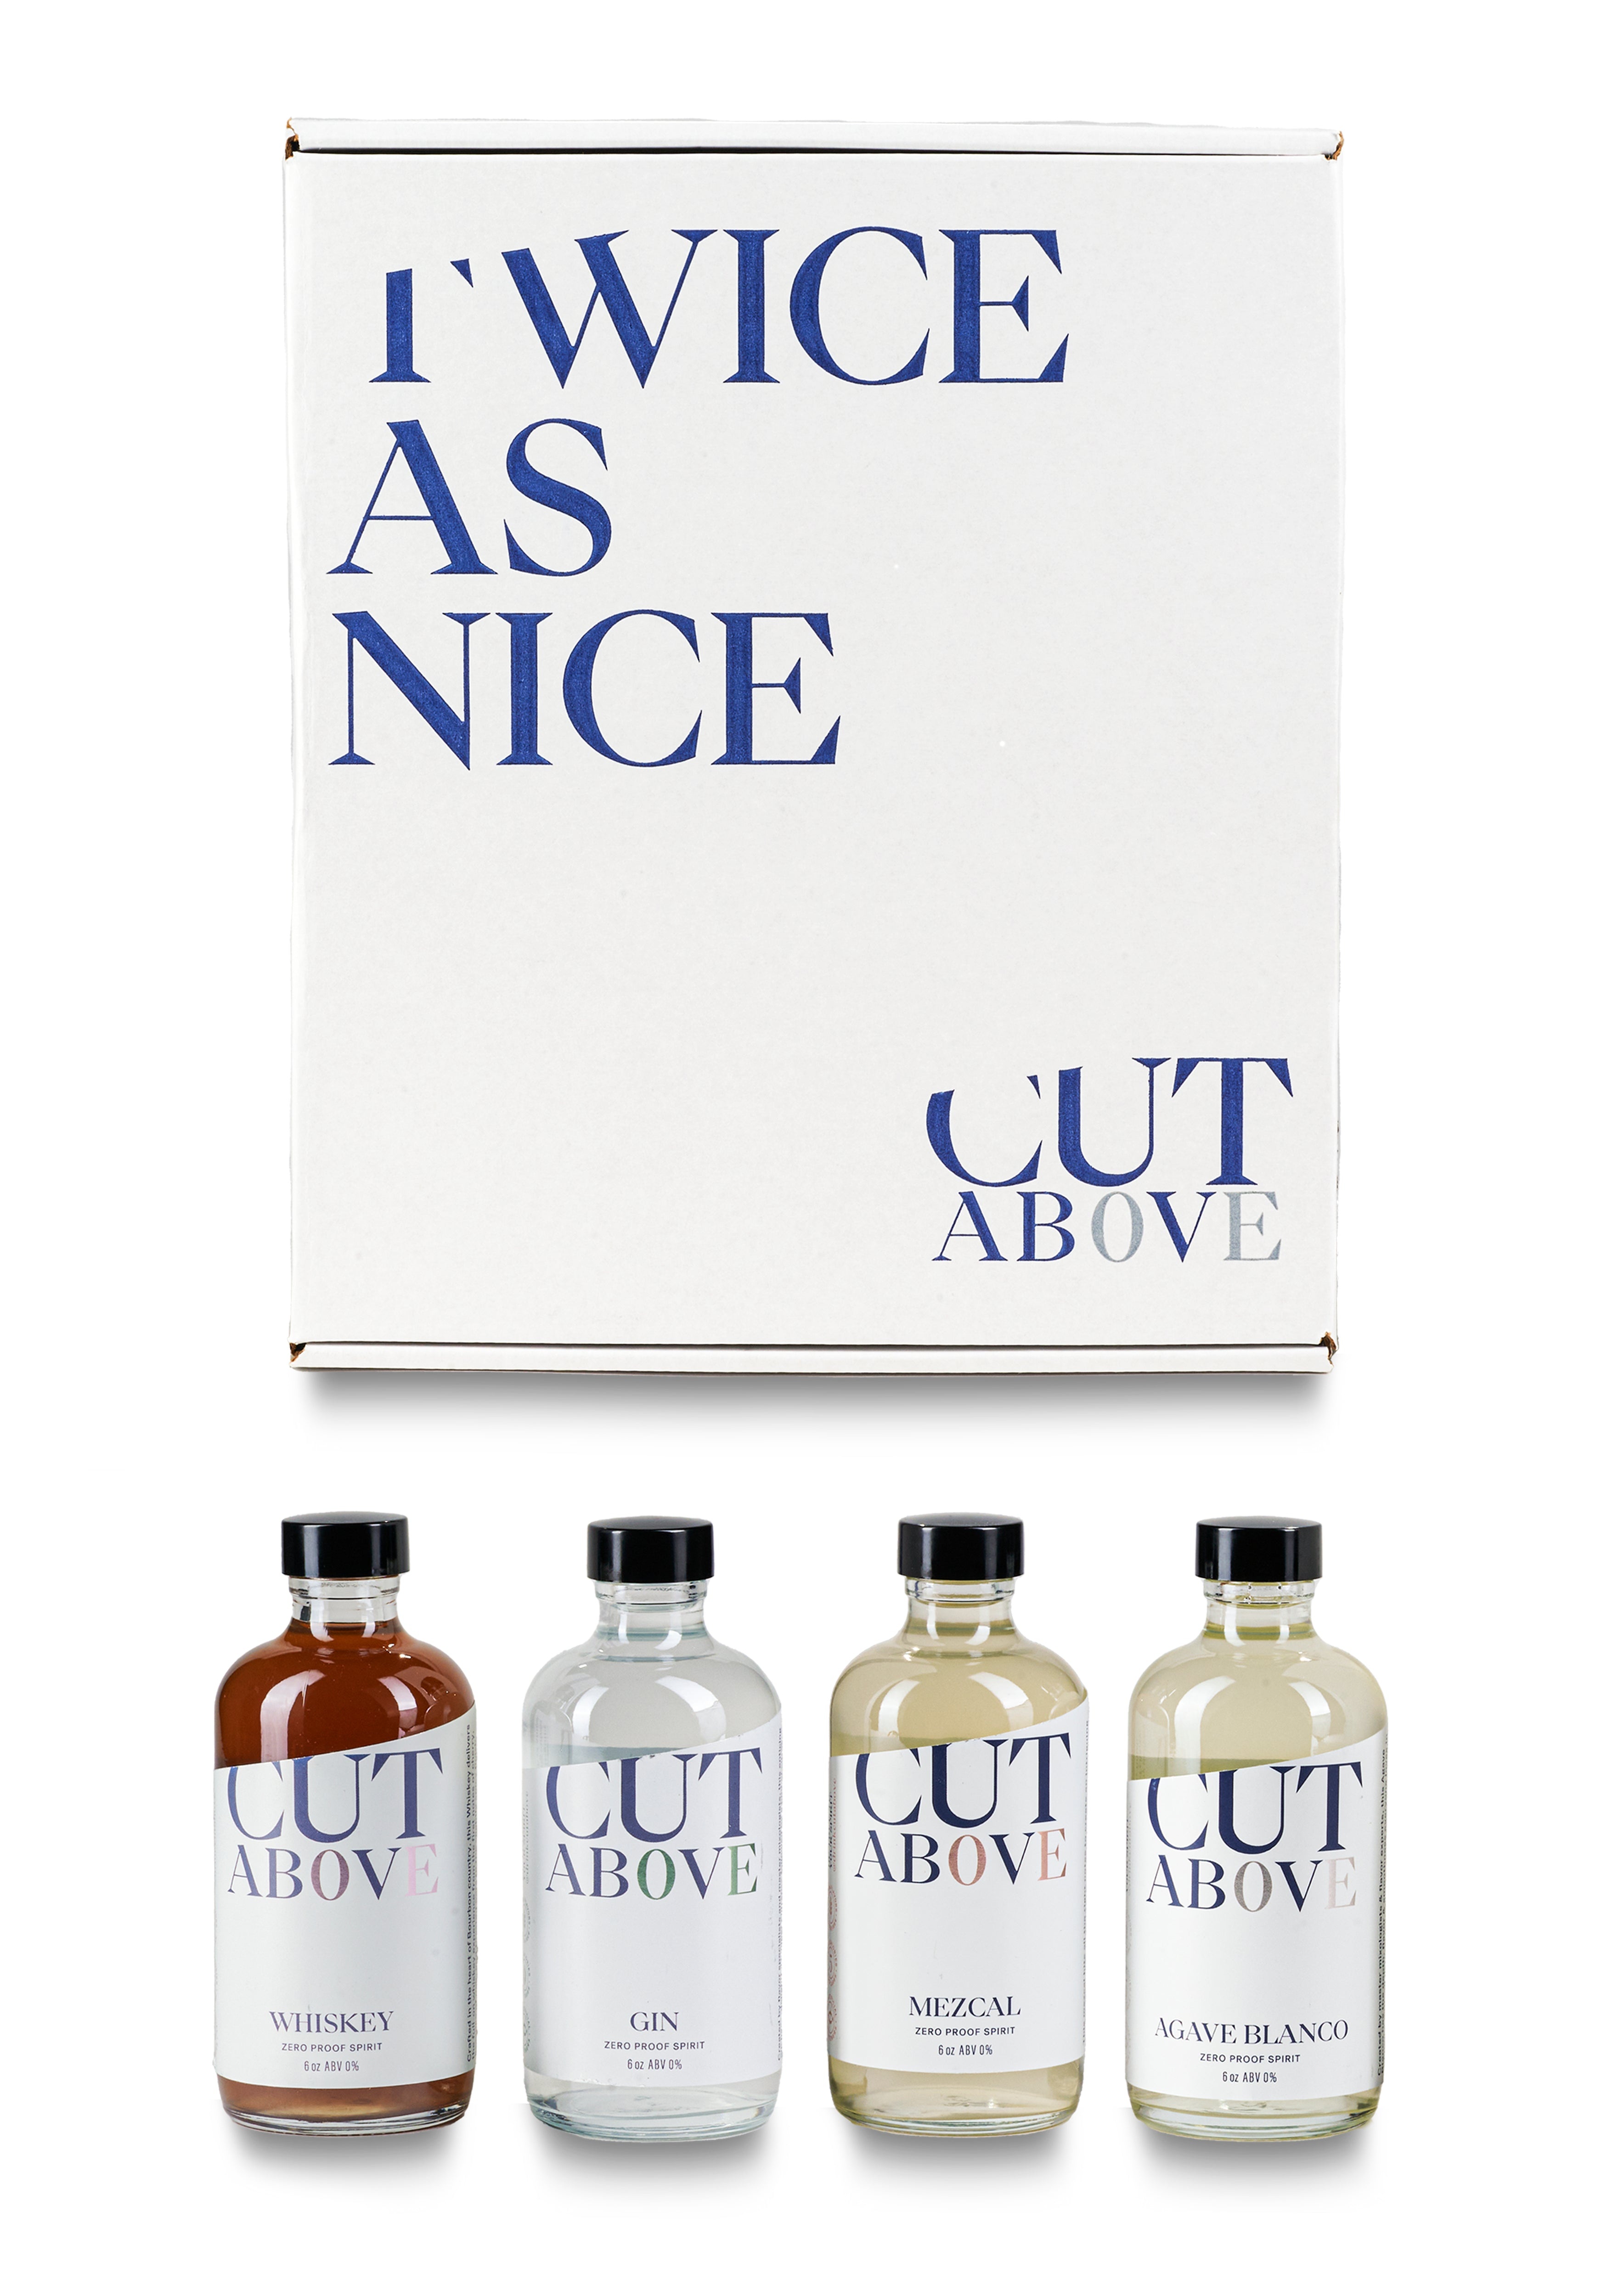
Cut Above Spirits - Variety Sampler Pack (4-6oz bottles)
Cut Above Spirits - Variety Sampler Pack (4-6oz bottles) Discover the full flavor of Cut Above Spirits with this Variety Sampler Pack! Each box includes a 6oz bottle of Zero Proof Gin, Agave Blanco, Whiskey, and Mezcal presented in a branded box - making it a great gift for any occasion!
Brand: Cut Above Spirits
Category: Food, Beverages & Tobacco > Beverages > Alcoholic Beverages